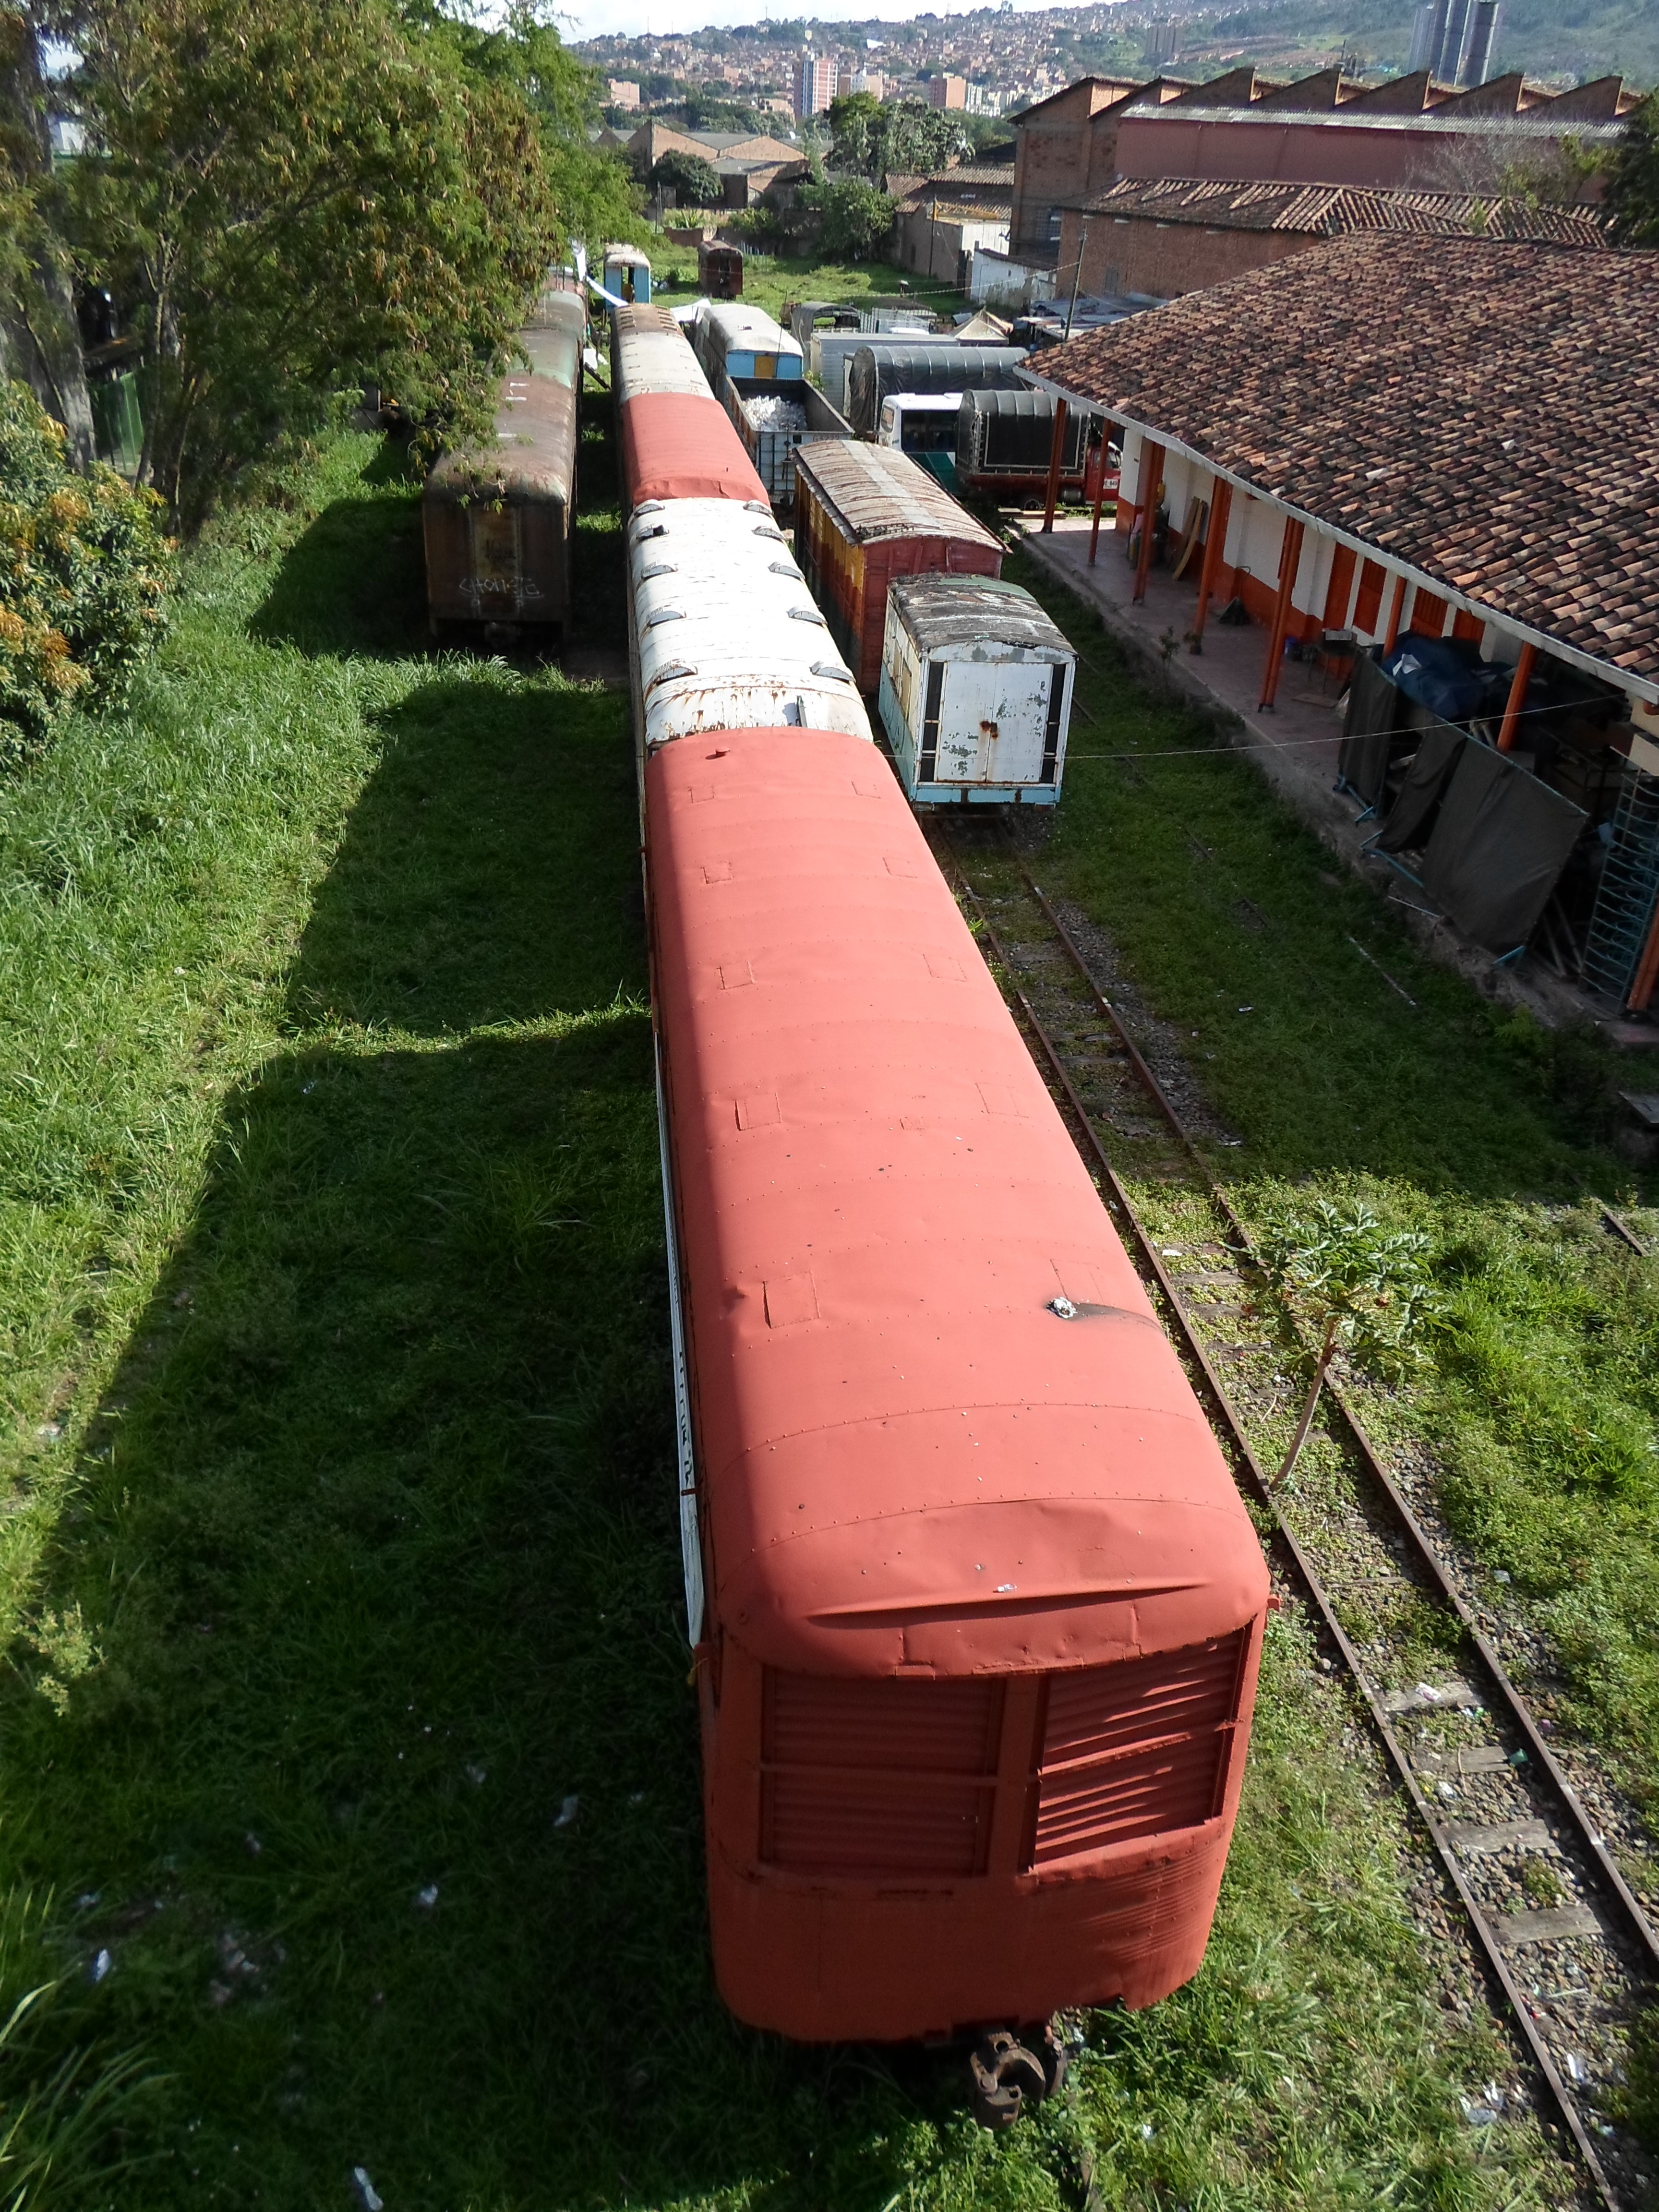
railway, wagon, old, train, travel, transportation, transport, vehicle, waterway, railway station, destination, via, rolling stock